Dune: Imperium

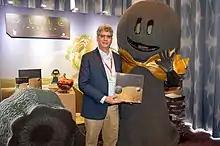
"Dune: Imperium" designer Paul Dennen (left), at the booth promoting his game, at the Spiel des Jahres

Reviewing for "IGN", Matt Thrower described that the components "opts function over form", praising the leader cards but critiquing the art as serviceable and "standard fare". The reviewer praised the reveal turns, the "resource pyramid dilemma" through the three resources, the strategic elements as a "rich soup of tactical decisions", and the accessibility. However, he was critical of the game's originality, scalability, and the theme, critiquing the abstract combat mechanic. Thrower concluded that "Dune: Imperium is an impressive game that's accessible, varied, and has an appeal that reaches across a wide range of gaming tastes." Charlie Hall from "Polygon" recommended the game, and also praised the accessibility of the deck-building mechanism, engagement, and the companion application. Unlike Thrower, who criticised the scalability under three players and described the AI player in the two-player mode as an "annoying distraction", Hall praised the single-player mode.